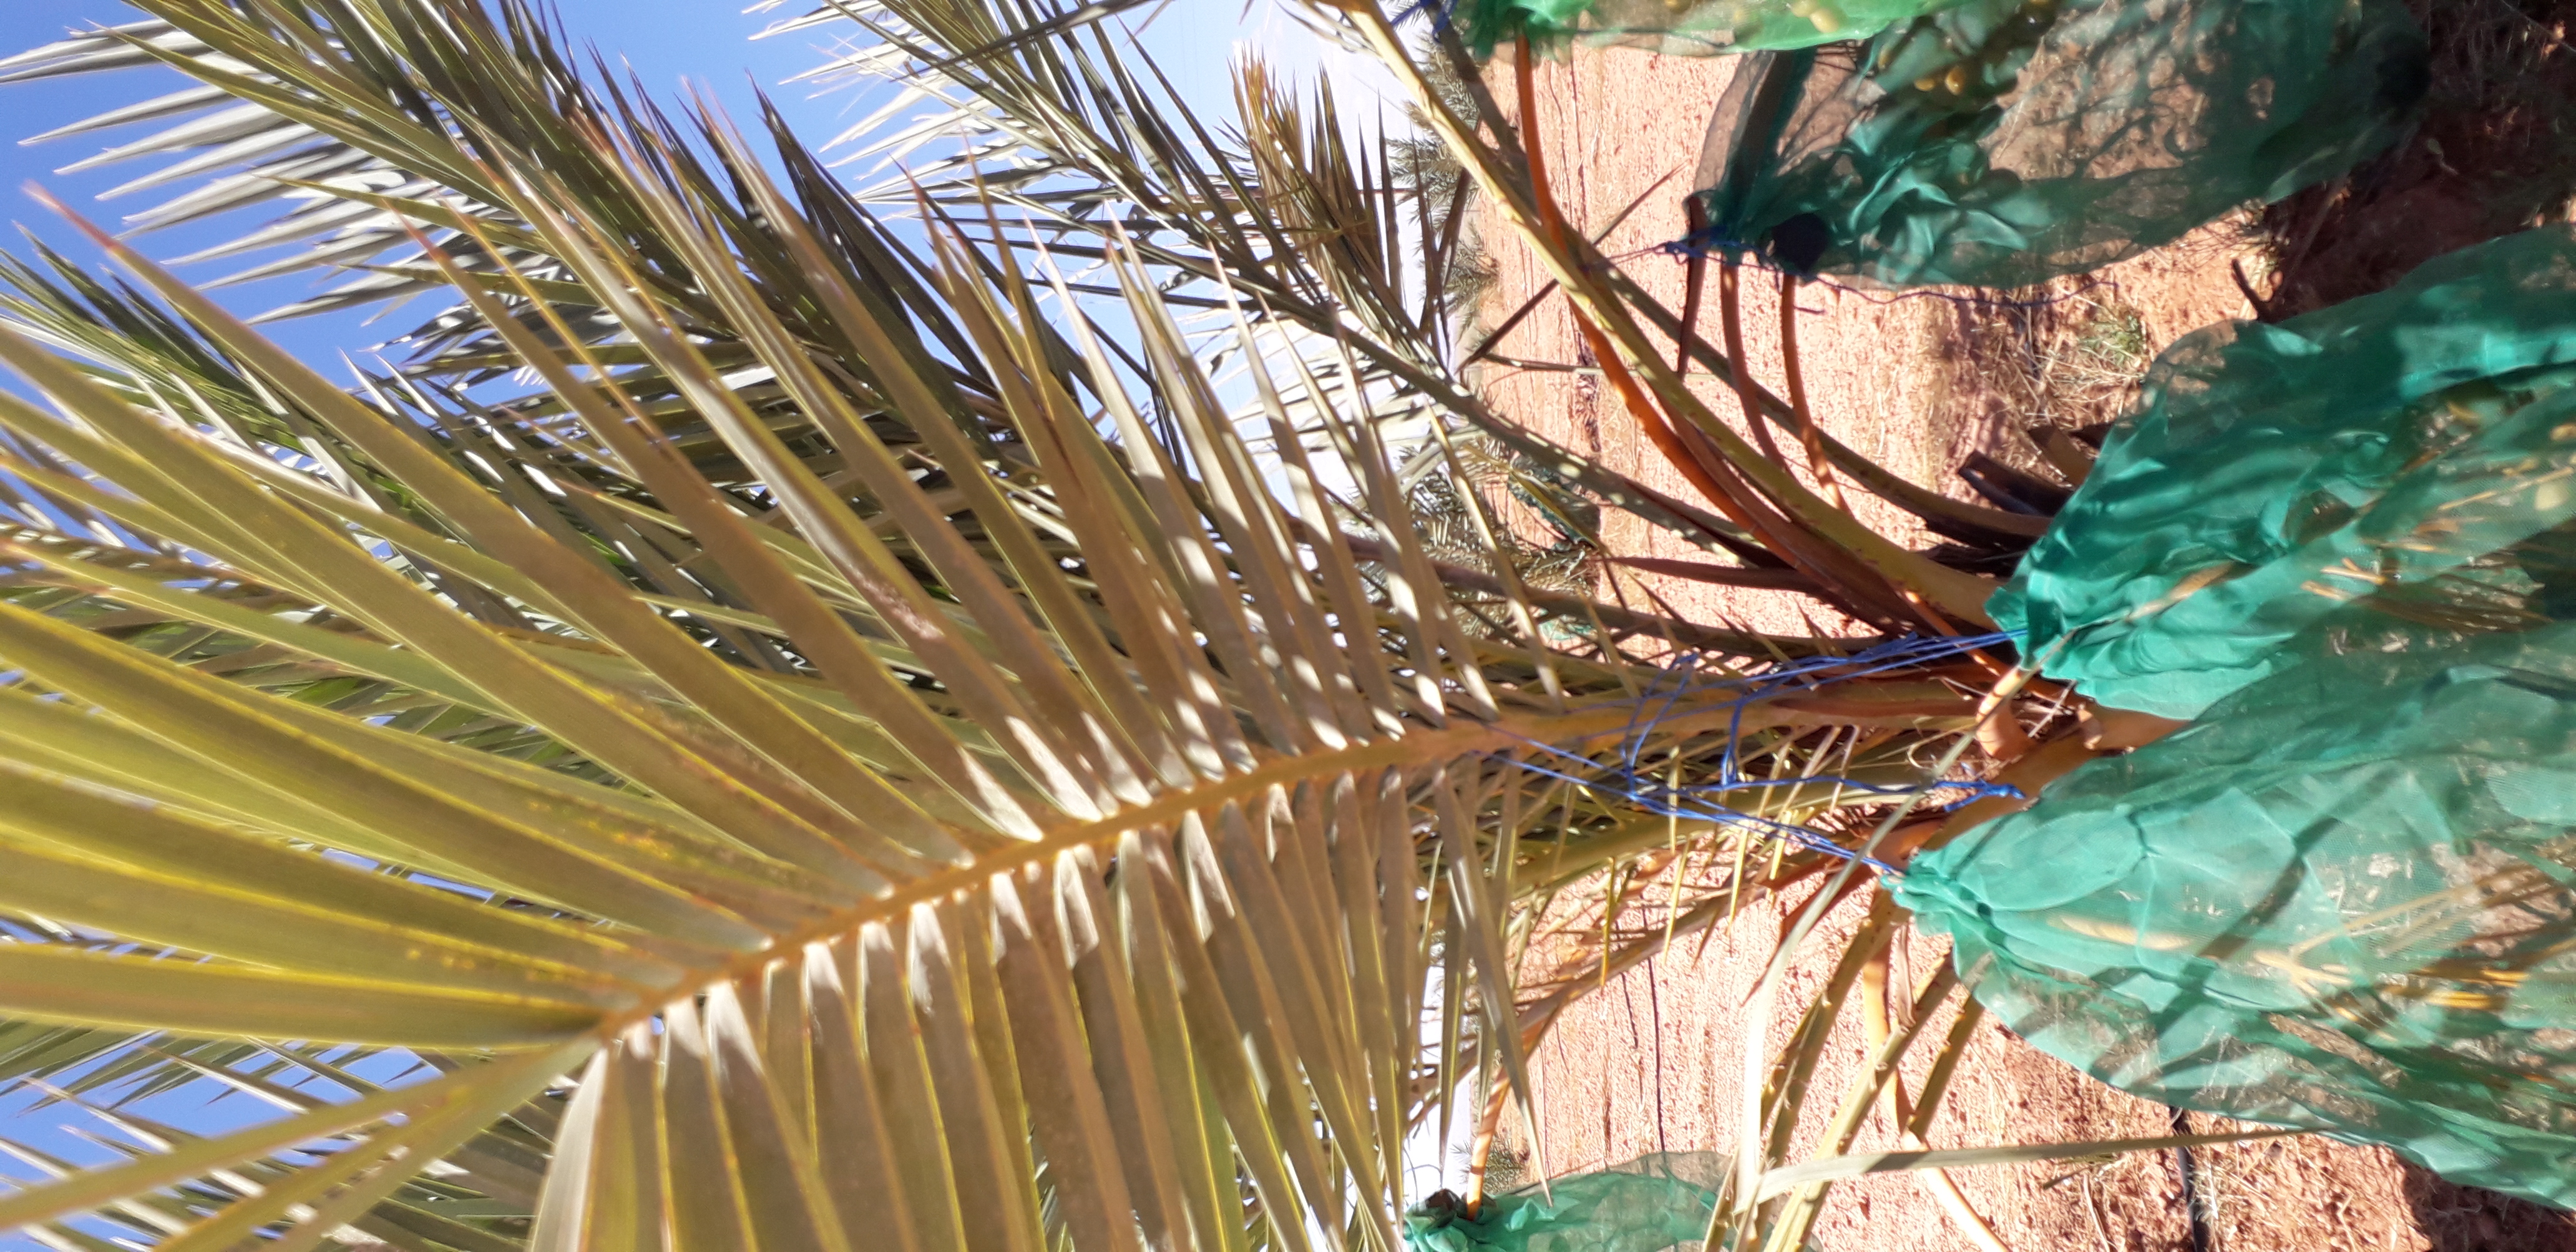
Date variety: Boufagous